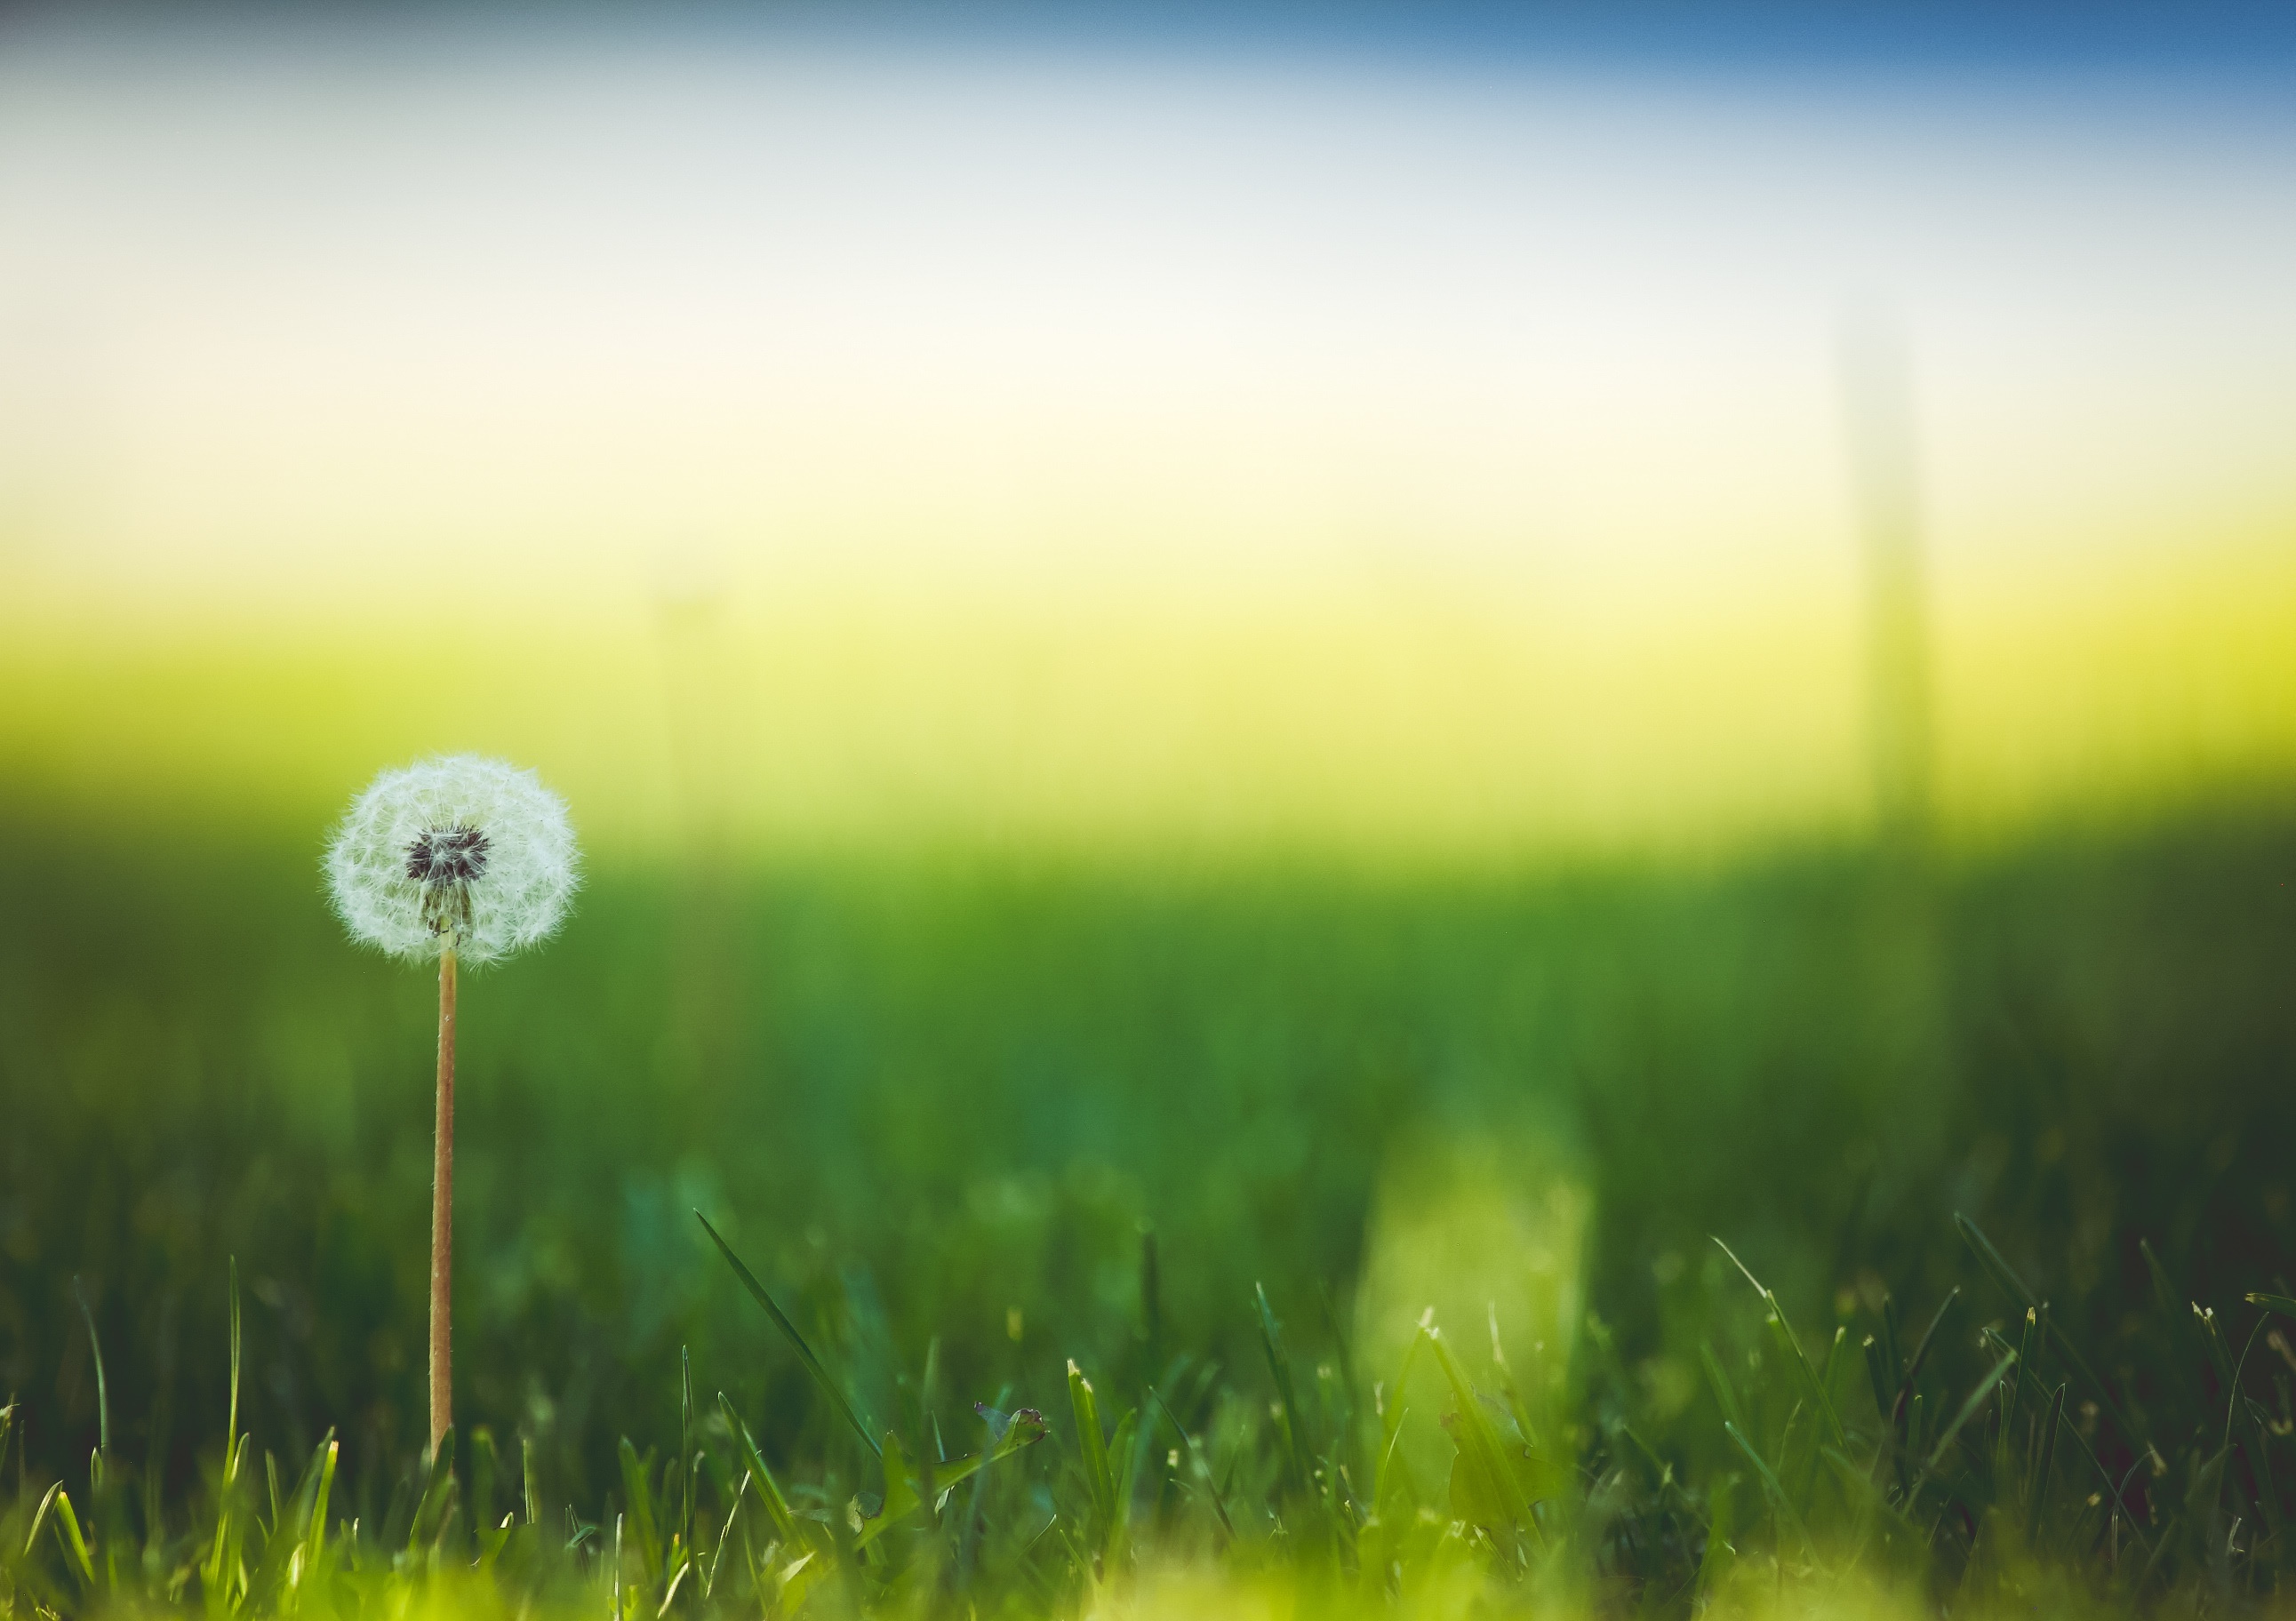
nature, grass, horizon, dew, light, plant, sky, sun, sunset, field, lawn, meadow, dandelion, prairie, sunlight, morning, leaf, flower, green, reflection, grassland, minimal, moisture, macro photography, natural environment, atmospheric phenomenon, grass family, computer wallpaper